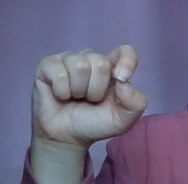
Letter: fa